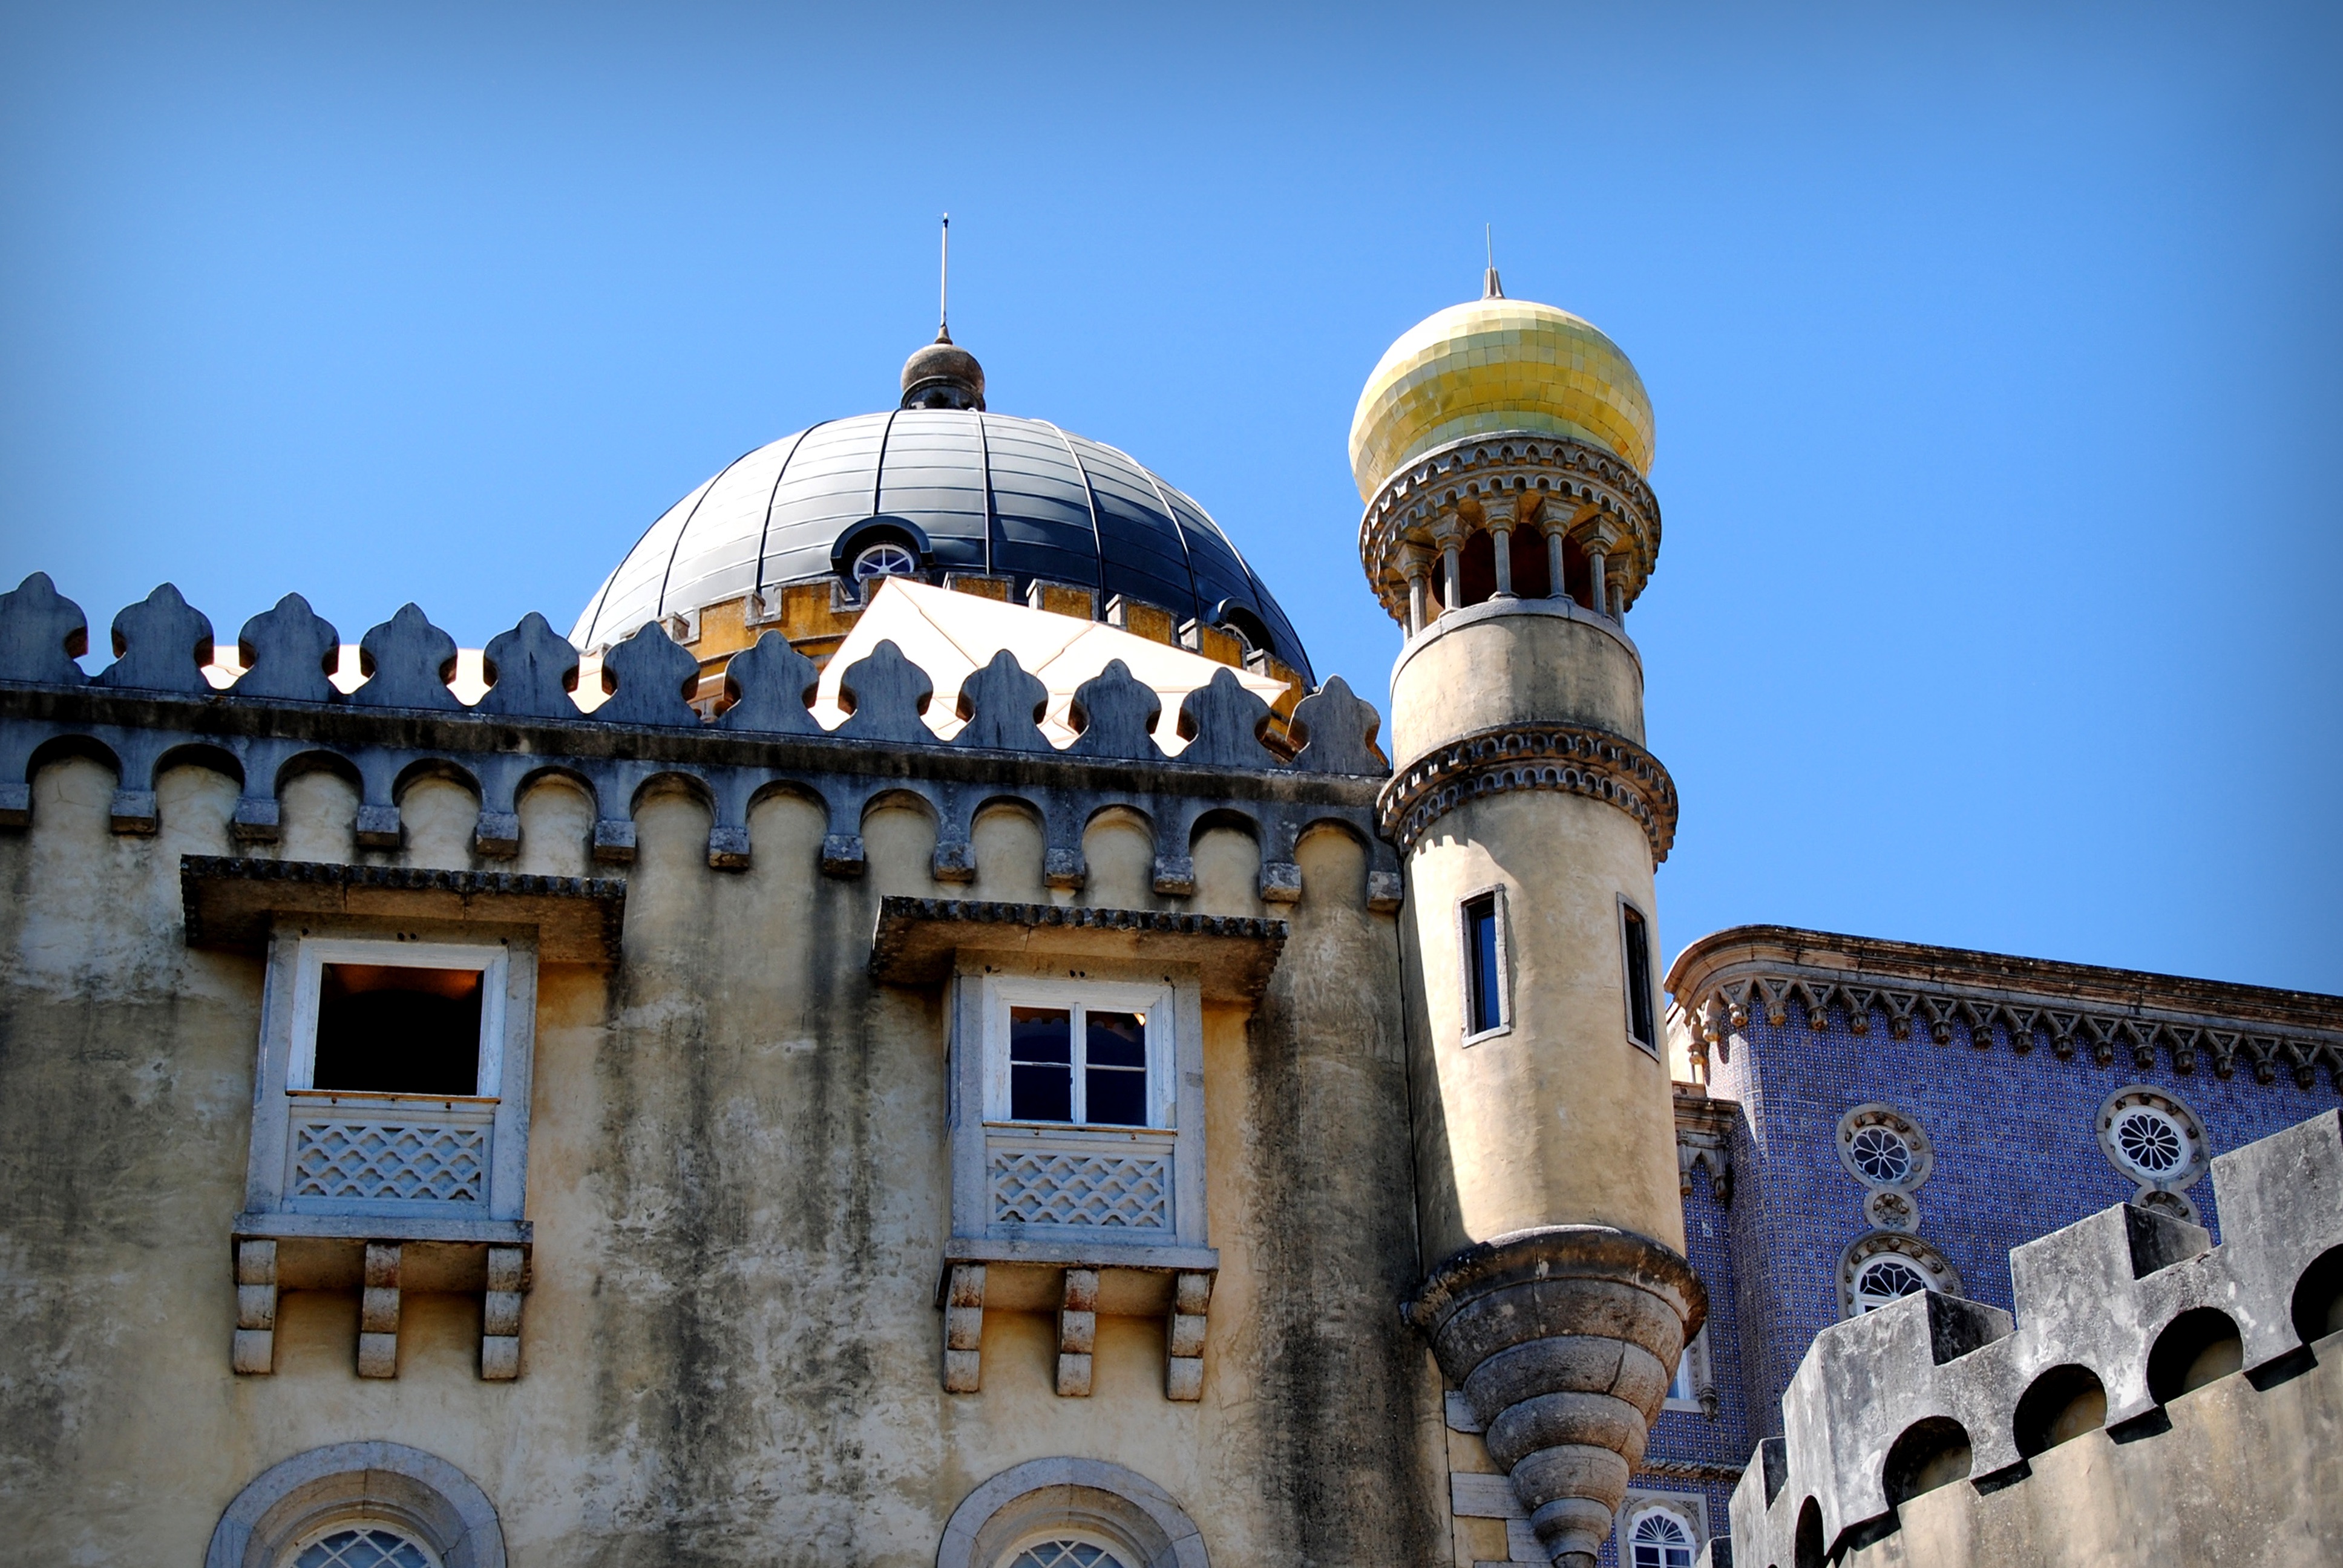
antique, building, travel, tower, castle, landmark, facade, tourism, place of worship, trees, monastery, mosque, portugal, synagogue, dome, historically, sintra, fairytale, battlements, nature reserve, historic preservation, substantiate, fairy castle, knight's castle, ancient history